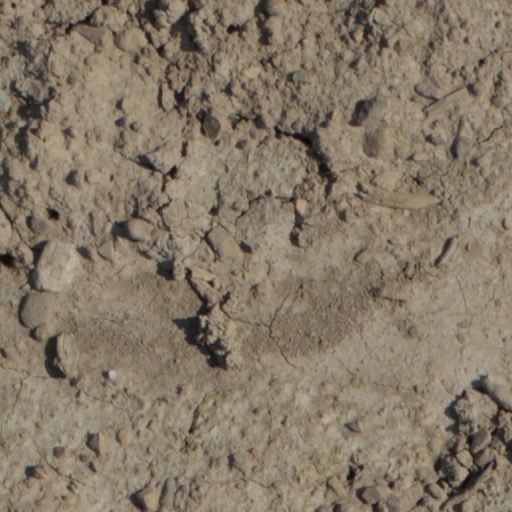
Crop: wheat